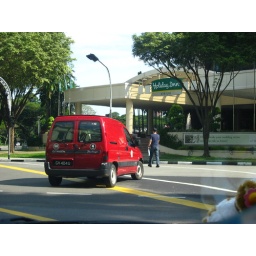
Right turn over yellow box junction, driving on the roads